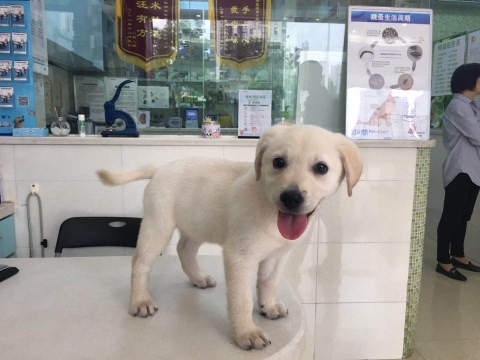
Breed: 3580-n000122-Labrador_retriever